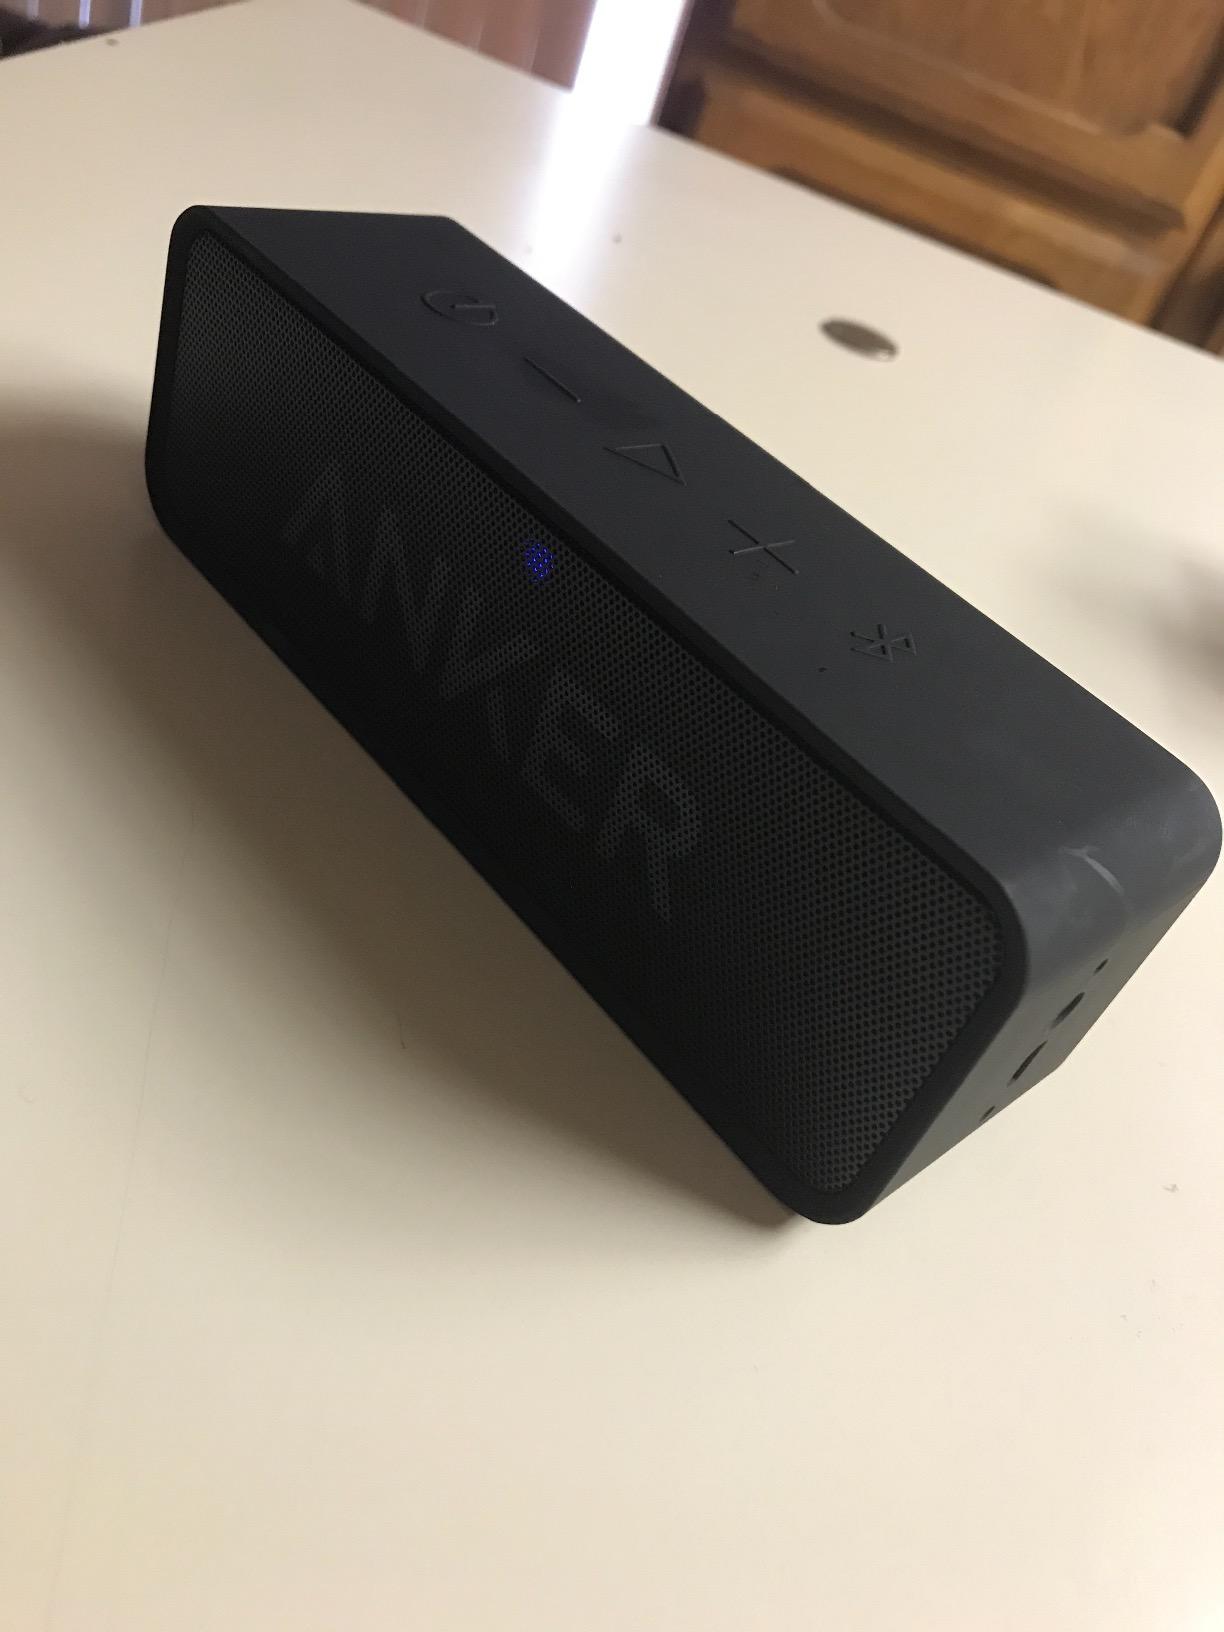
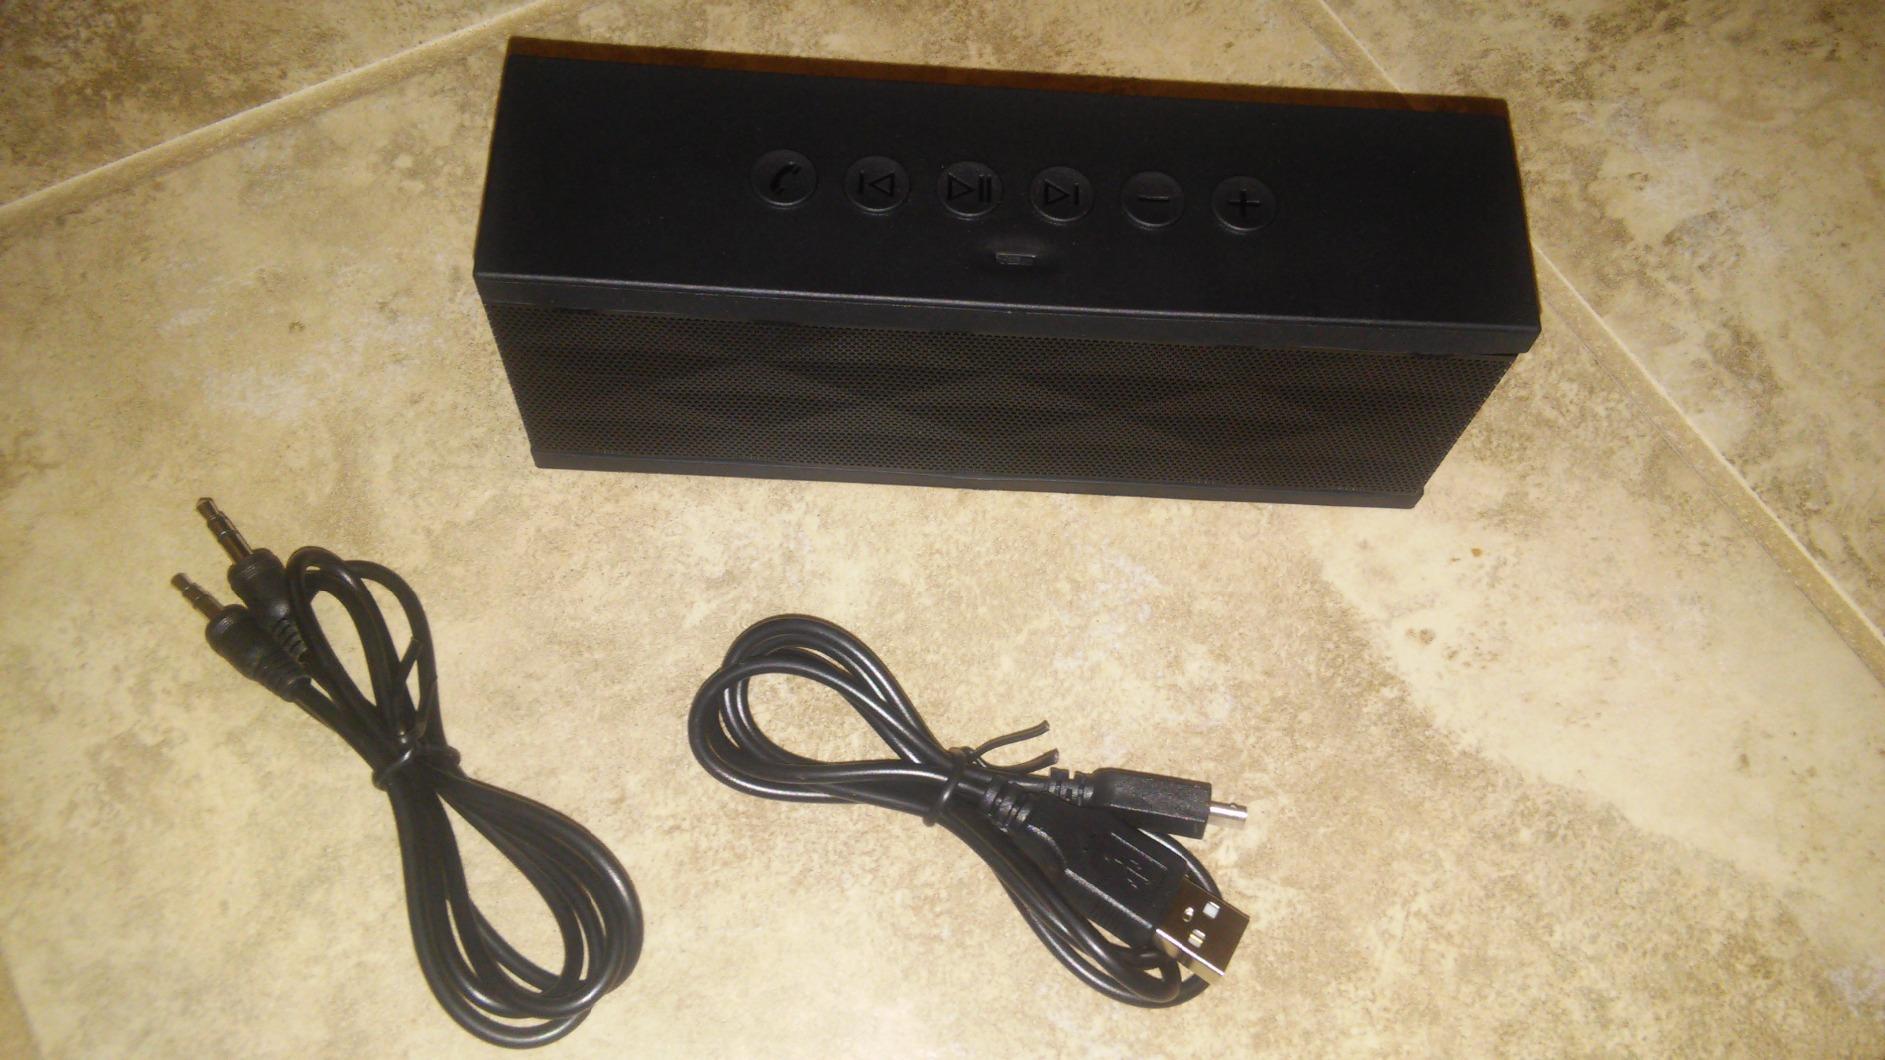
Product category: speaker
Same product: no